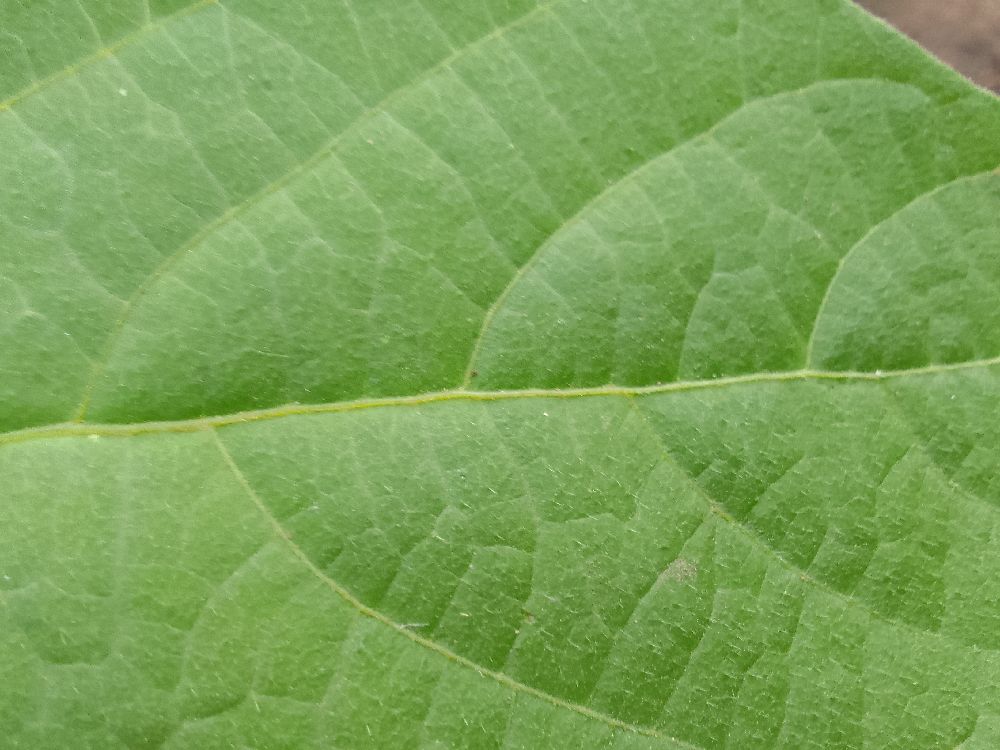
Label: healthy